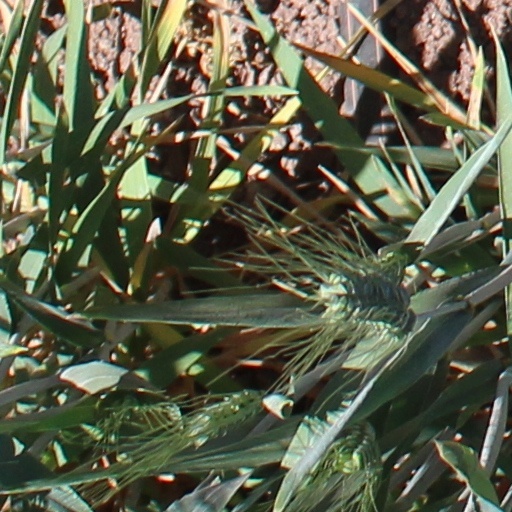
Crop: wheat